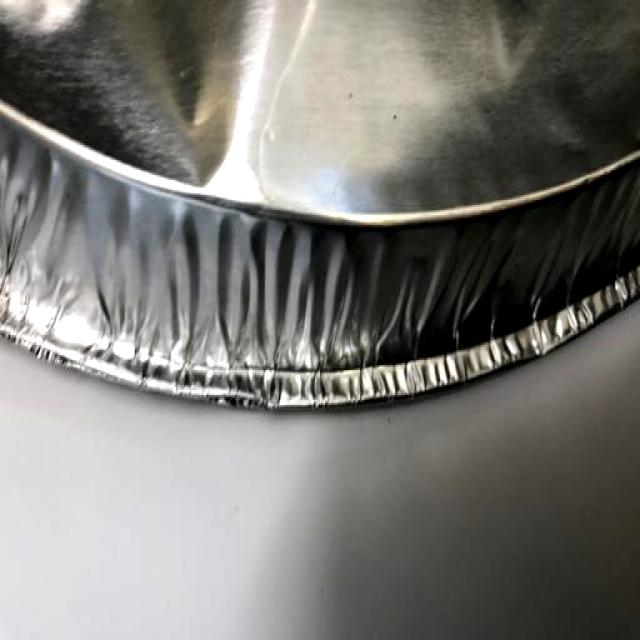
Label: Metal